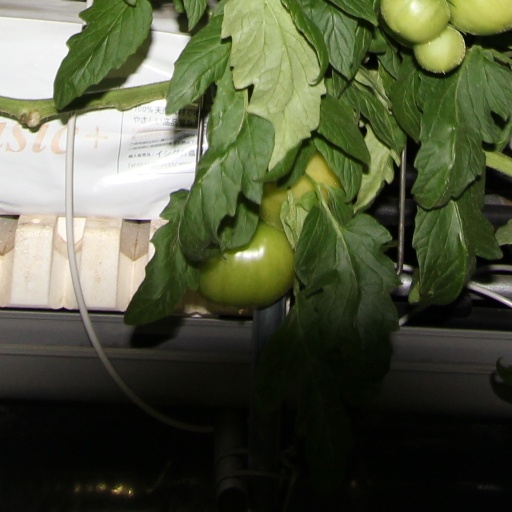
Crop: tomato